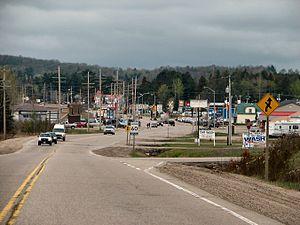
Sundridge est un village de l'Ontario situé à environ 75 kilomètre au sud de North Bay. C'est une station touristique été/hiver sur le bord du lac Bernard où l'on pratique en particulier des sports nautiques et la motoneige.